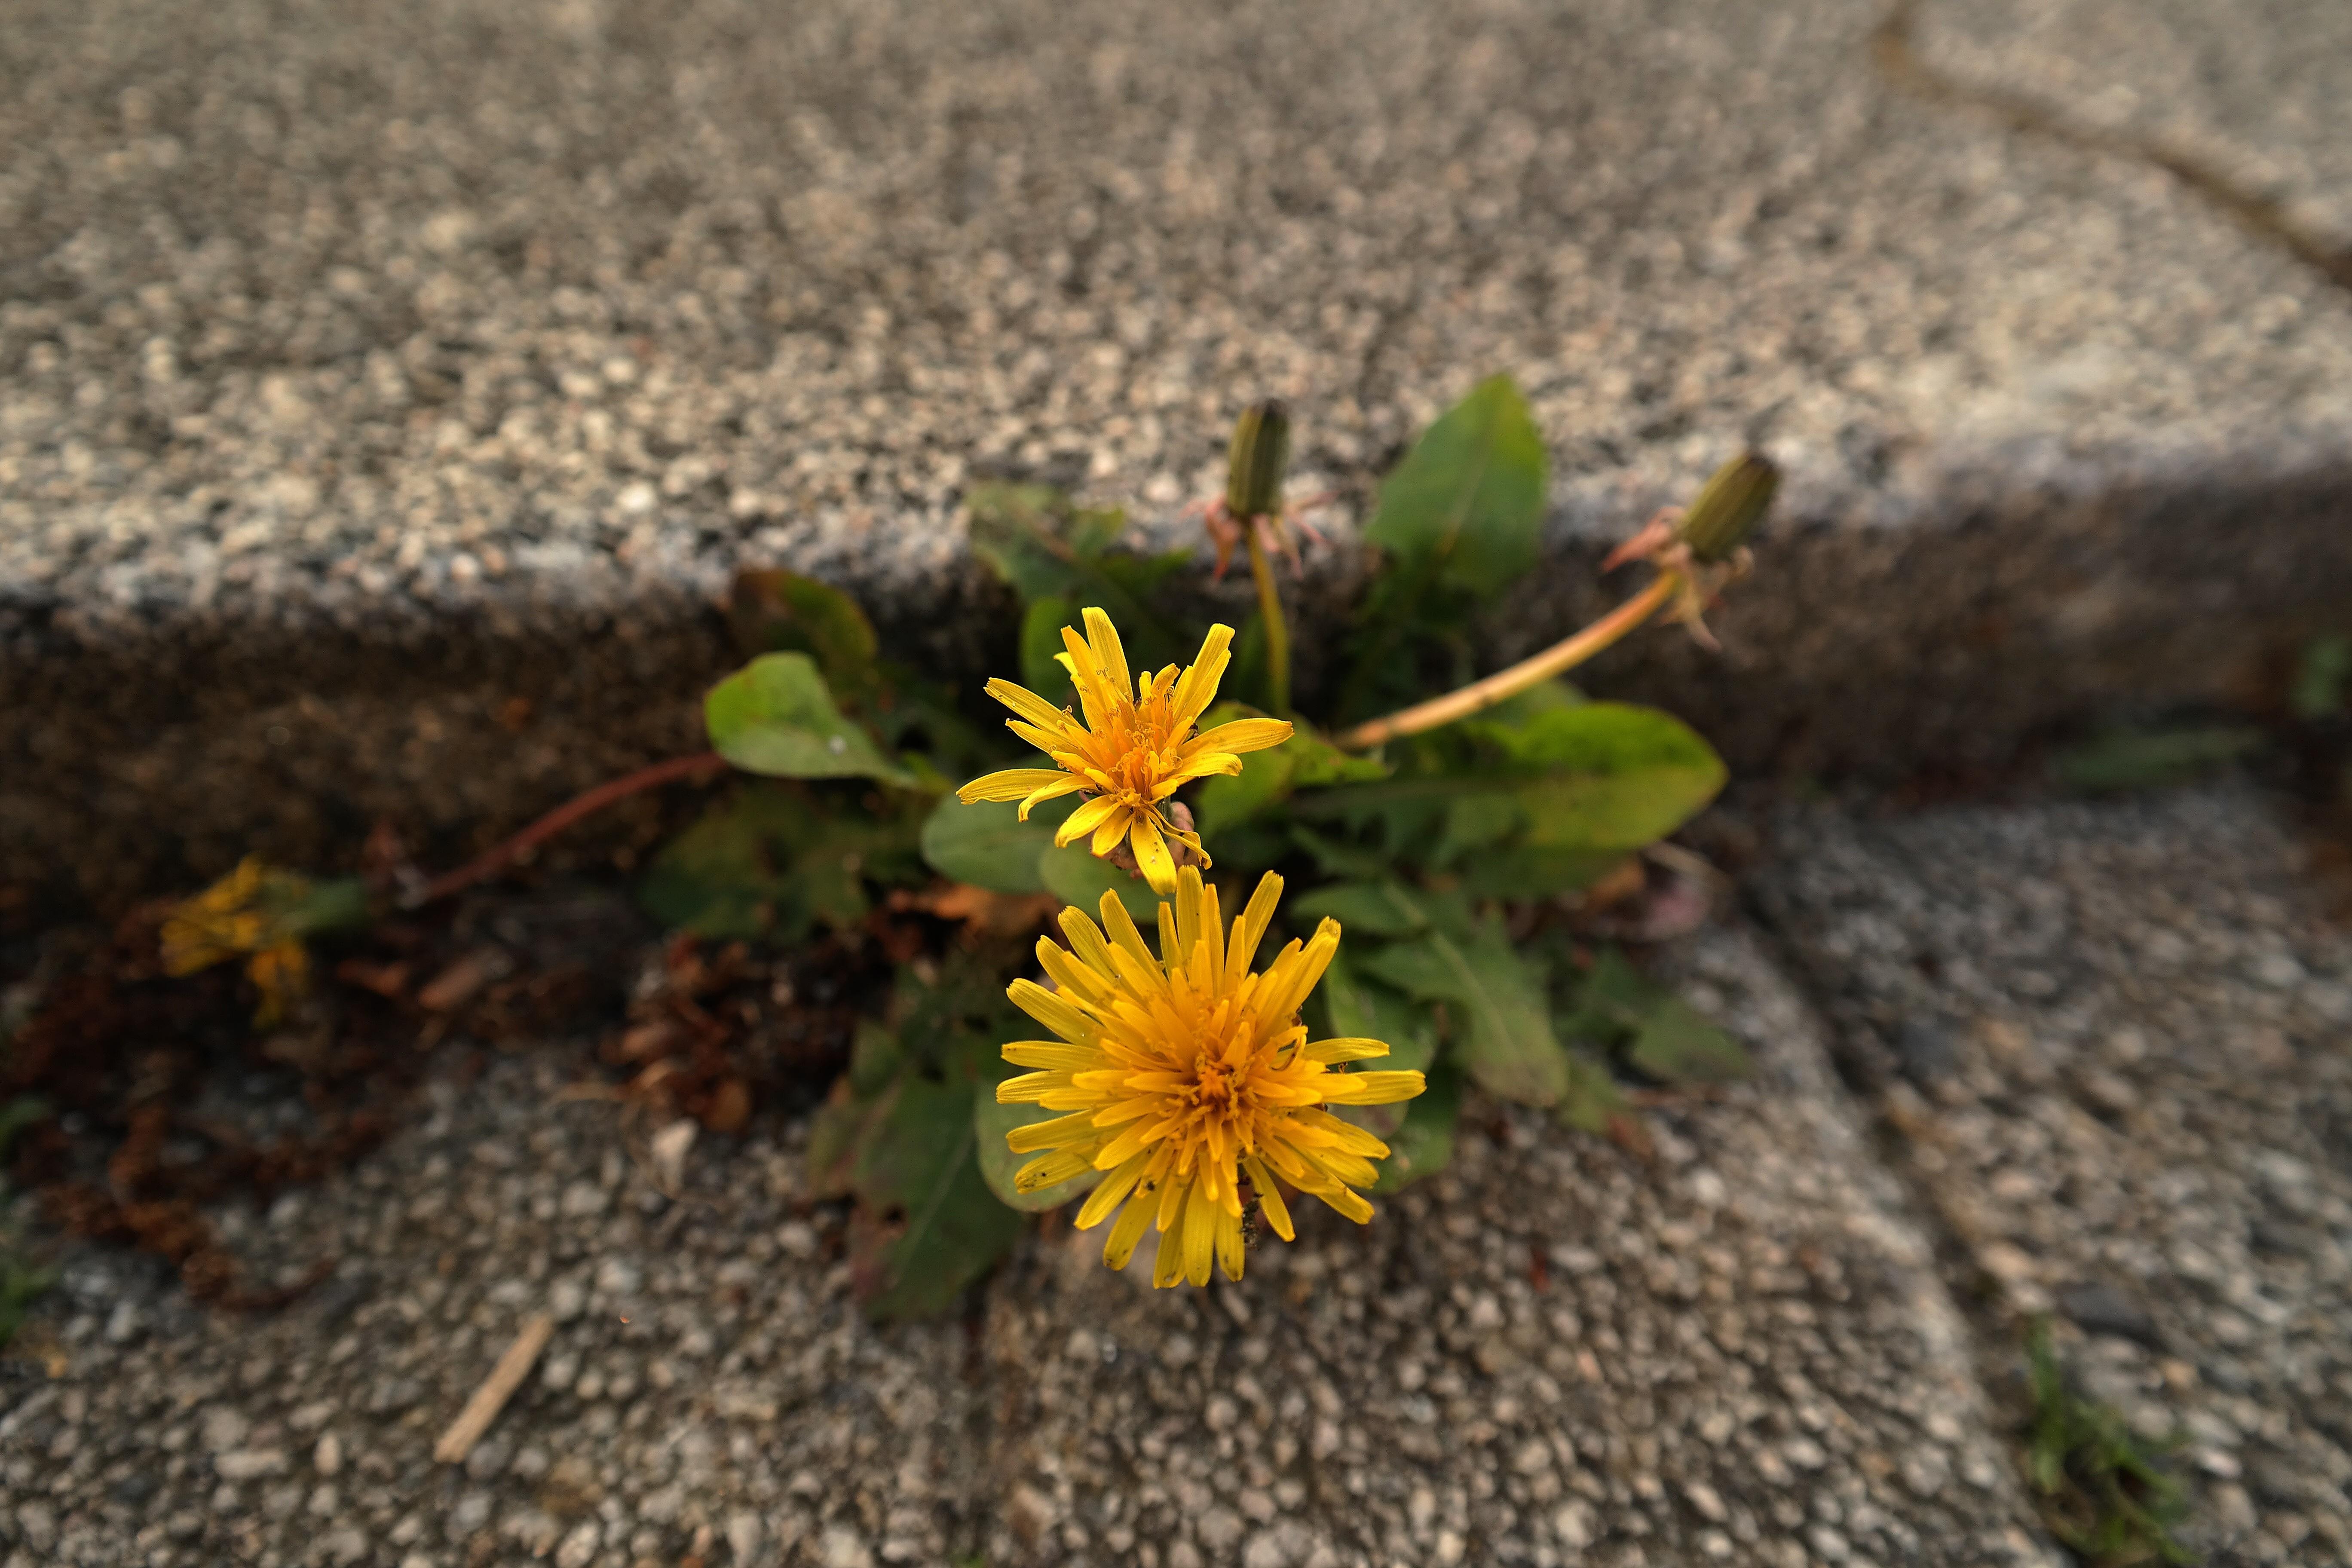
nature, flora, flower, yellow, green, plant, fauna, leaf, botany, land plant, soil, wildflower, autumn, macro photography, blossom, flowering plant, shrub